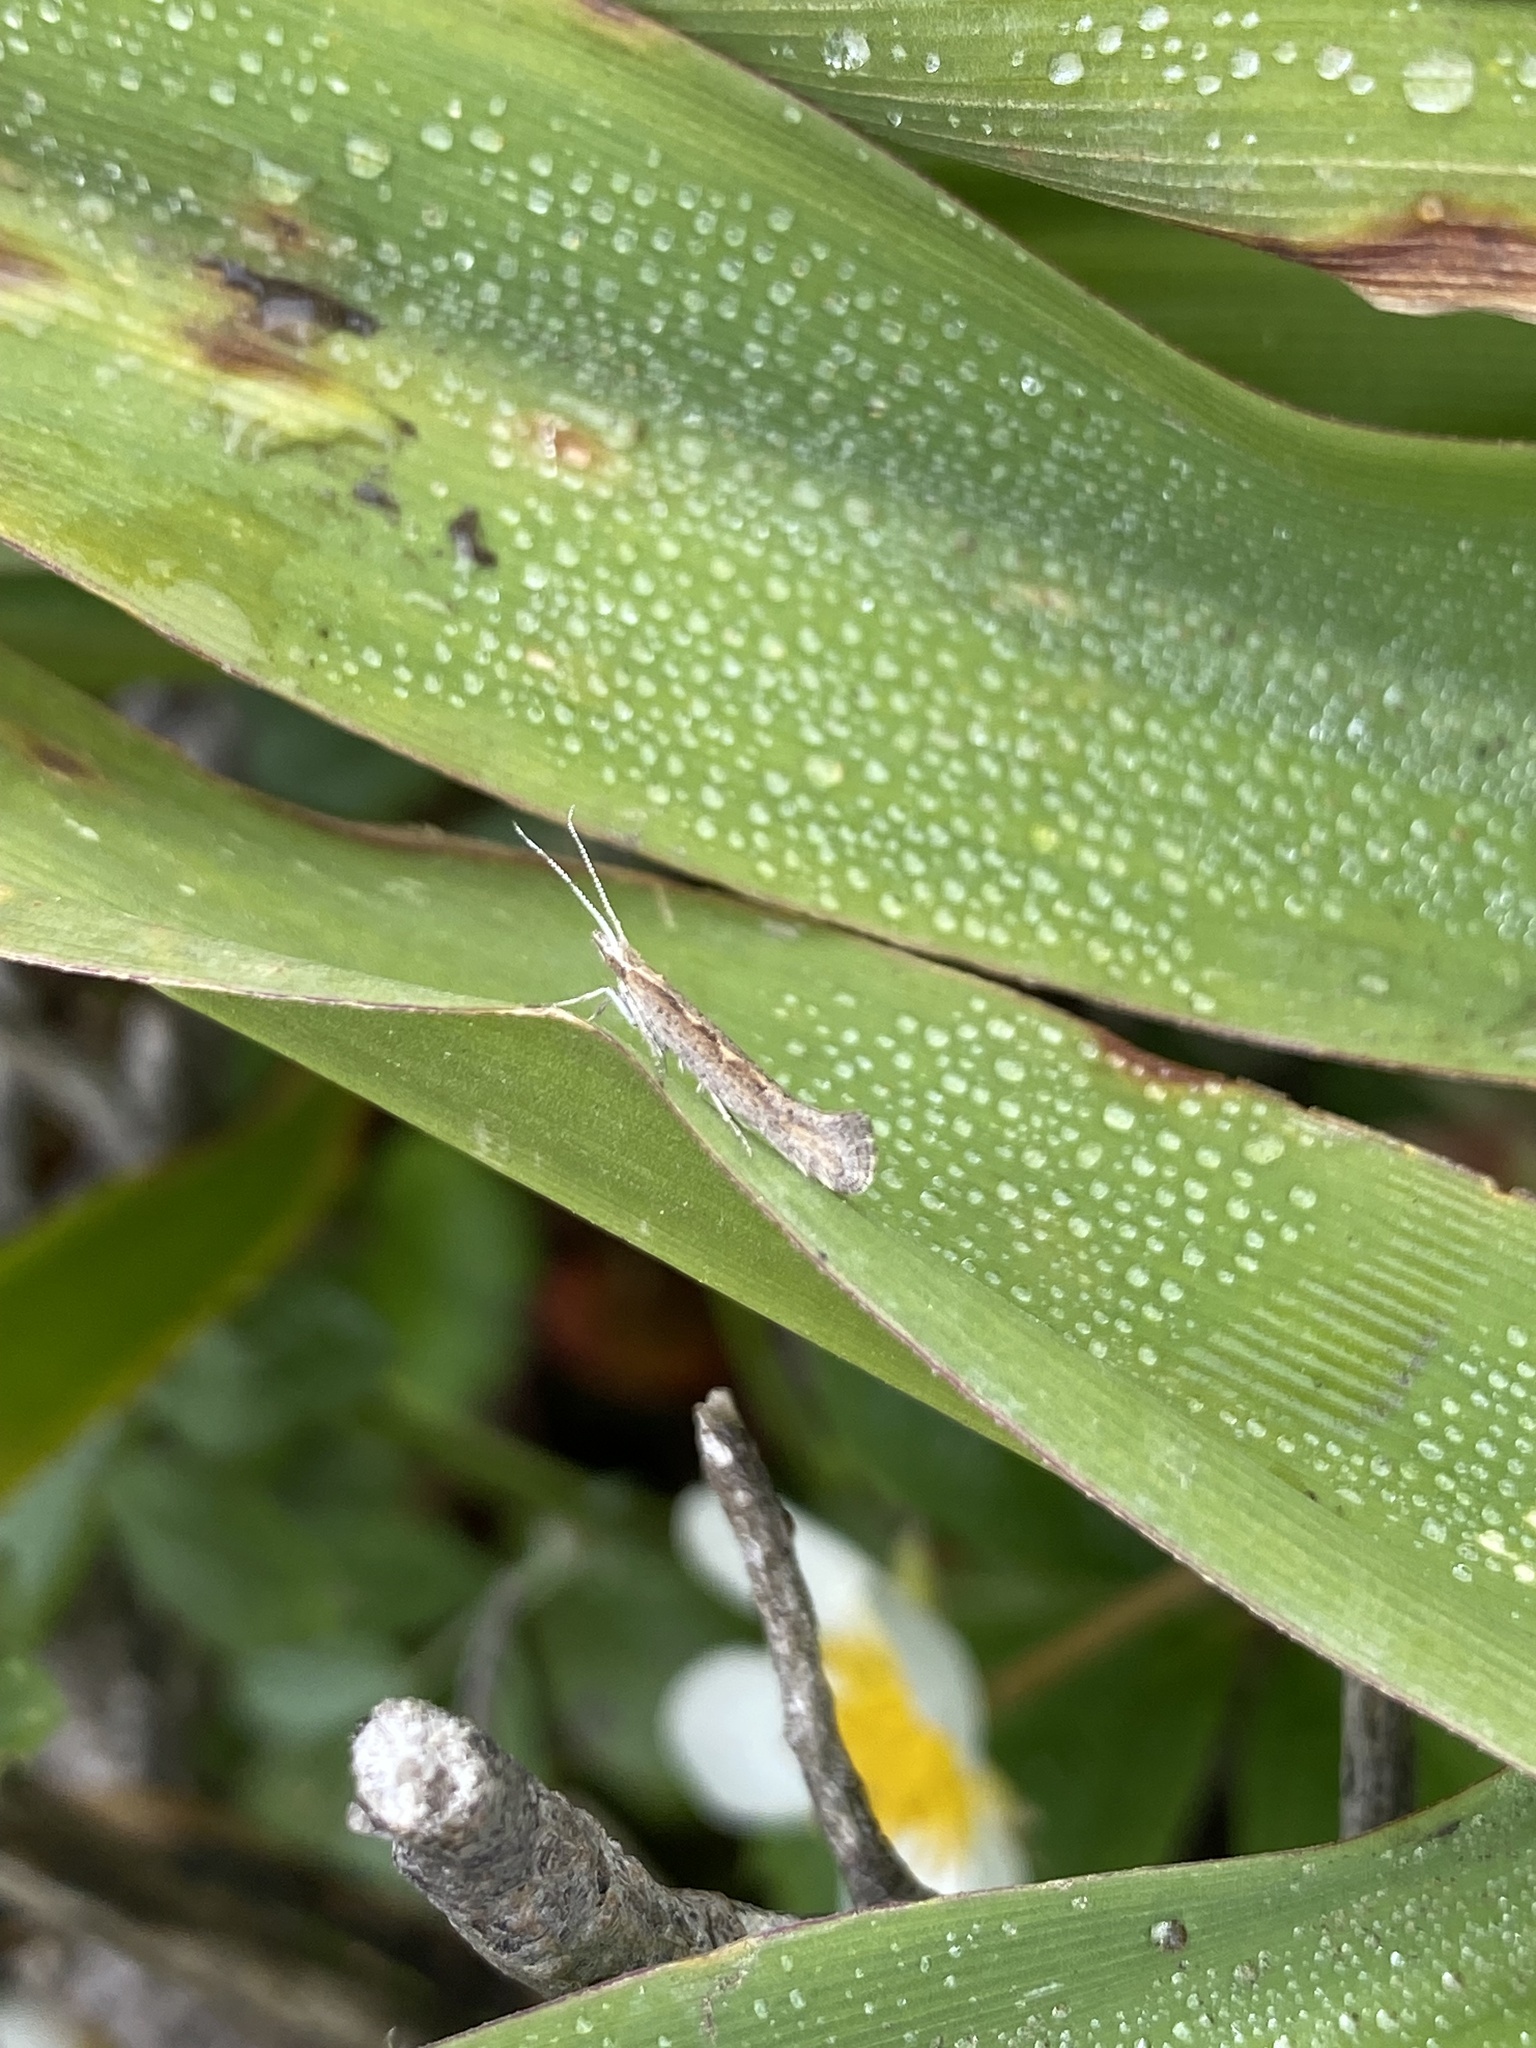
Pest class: diamondback_moth